Hollywood Sign

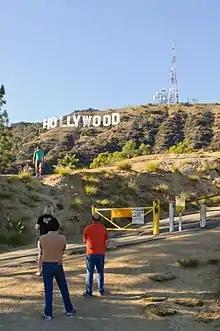
A walking trail at the edge of a residential canyon. This is the closest point most people will ever get to the Hollywood Sign. As signs indicate, public access from here to the sign is prohibited.

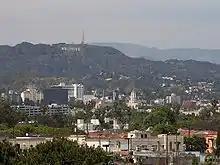
View from West Hollywood, near Santa Monica Boulevard, a few blocks south of Hollywood Boulevard. The historic Hollywood Roosevelt Hotel is visible on the left.

In 2015, the city made the northern parts of Beachwood Canyon into preferential parking districts, restricting parking on most of the streets in the neighborhood only to its residents.